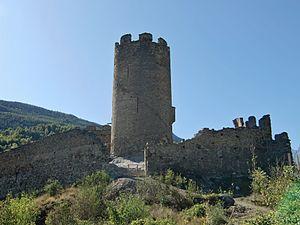
Villeneuve est une commune de la Vallée d'Aoste, en Italie.
Châtel-Argent est un château, aujourd'hui en ruines, situé sur une terrasse rocheuse, s'élevant à pic sur la Doire Baltée, en dessus du chef-lieu de Villeneuve, en Vallée d'Aoste.
Les châteaux valdôtains sont nombreux et importants, et témoignent du passé illustre de cette petite région montagneuse, comme voie de passage alpine.